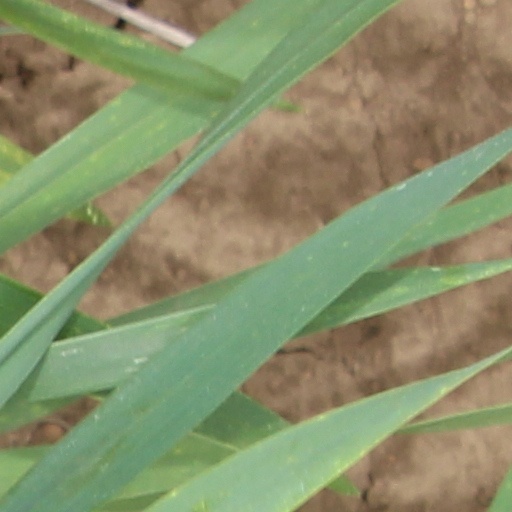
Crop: wheat